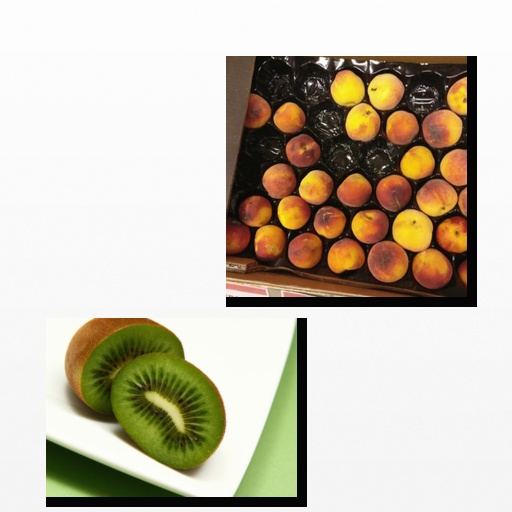
Food items: kiwi, peach